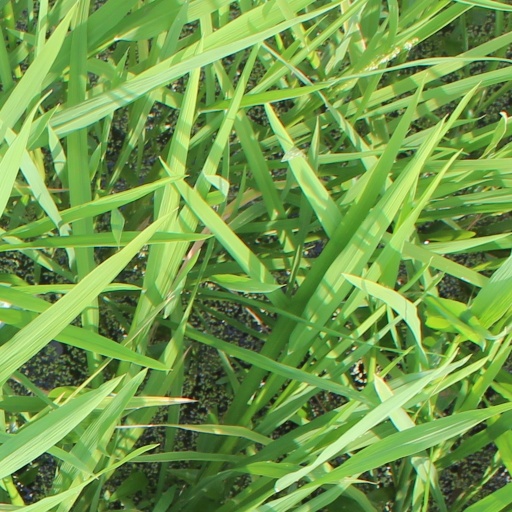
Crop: rice